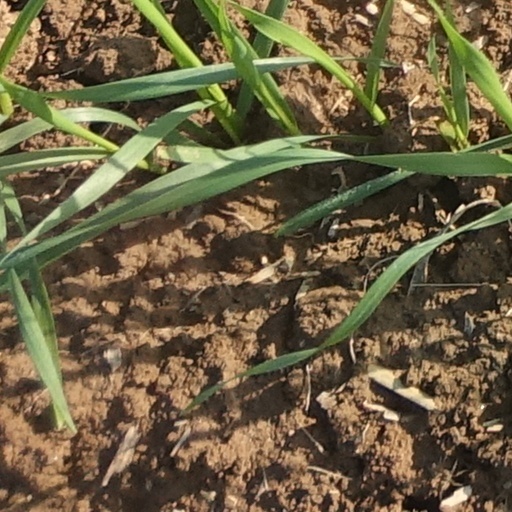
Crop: wheat